Fang Xiongman

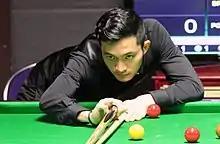
2017 Paul Hunter Classic

In 2016, Fang managed to receive a two-year tour card for the 2016–17 and 2017–18 seasons after successfully qualifying through 2016 Q School, beating Daniel Womersley 4–3 in the final round of the first event. The Riga Masters was the first ranking event of the year and he qualified for it by overcoming Stephen Maguire 4–2, before losing in the opening round 4–3 to Andy Hicks. Fang's first win of his career at the venue stage of a ranking was a 4–2 success over Martin O'Donnell at the Scottish Open. He exited the tournament 4–0 to Mark Allen in the second round.